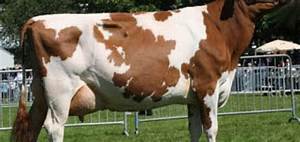
Label: cow